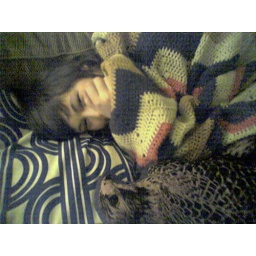
snuggled up on my couch in white plains